Jimmy Doolittle

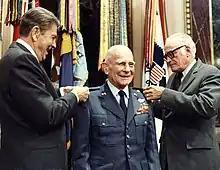
Doolittle is awarded a fourth star, pinned on by President Ronald Reagan (left) and Senator Barry Goldwater (right), April 10, 1985.

In July 1942, as a brigadier general—he had been promoted by two grades on the day after the Tokyo attack, bypassing the rank of full colonel—Doolittle was assigned to the nascent Eighth Air Force. This followed his rejection by General Douglas MacArthur as commander of the South West Pacific Area to replace Major General George Brett. Major General Frank Andrews first turned down the position and offered a choice between George Kenney and Doolittle, MacArthur chose Kenney. In September, Doolittle became commanding general of the Twelfth Air Force, soon to be operating in North Africa. He was promoted to major general in November 1942, and in March 1943 became commanding general of the Northwest African Strategic Air Force, a unified command of U.S. Army Air Force and Royal Air Force units. In September, he commanded a raid against the Italian town of Battipaglia that was so thorough in its destruction that General Carl Andrew Spaatz sent him a joking message: "You're slipping Jimmy. There's one crabapple tree and one stable still standing."